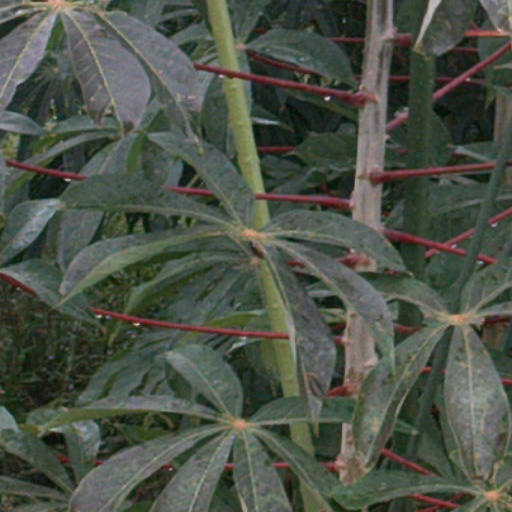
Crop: cassava